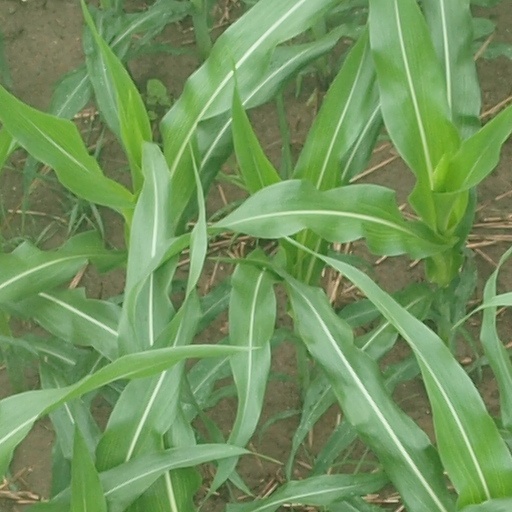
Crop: maize; corn